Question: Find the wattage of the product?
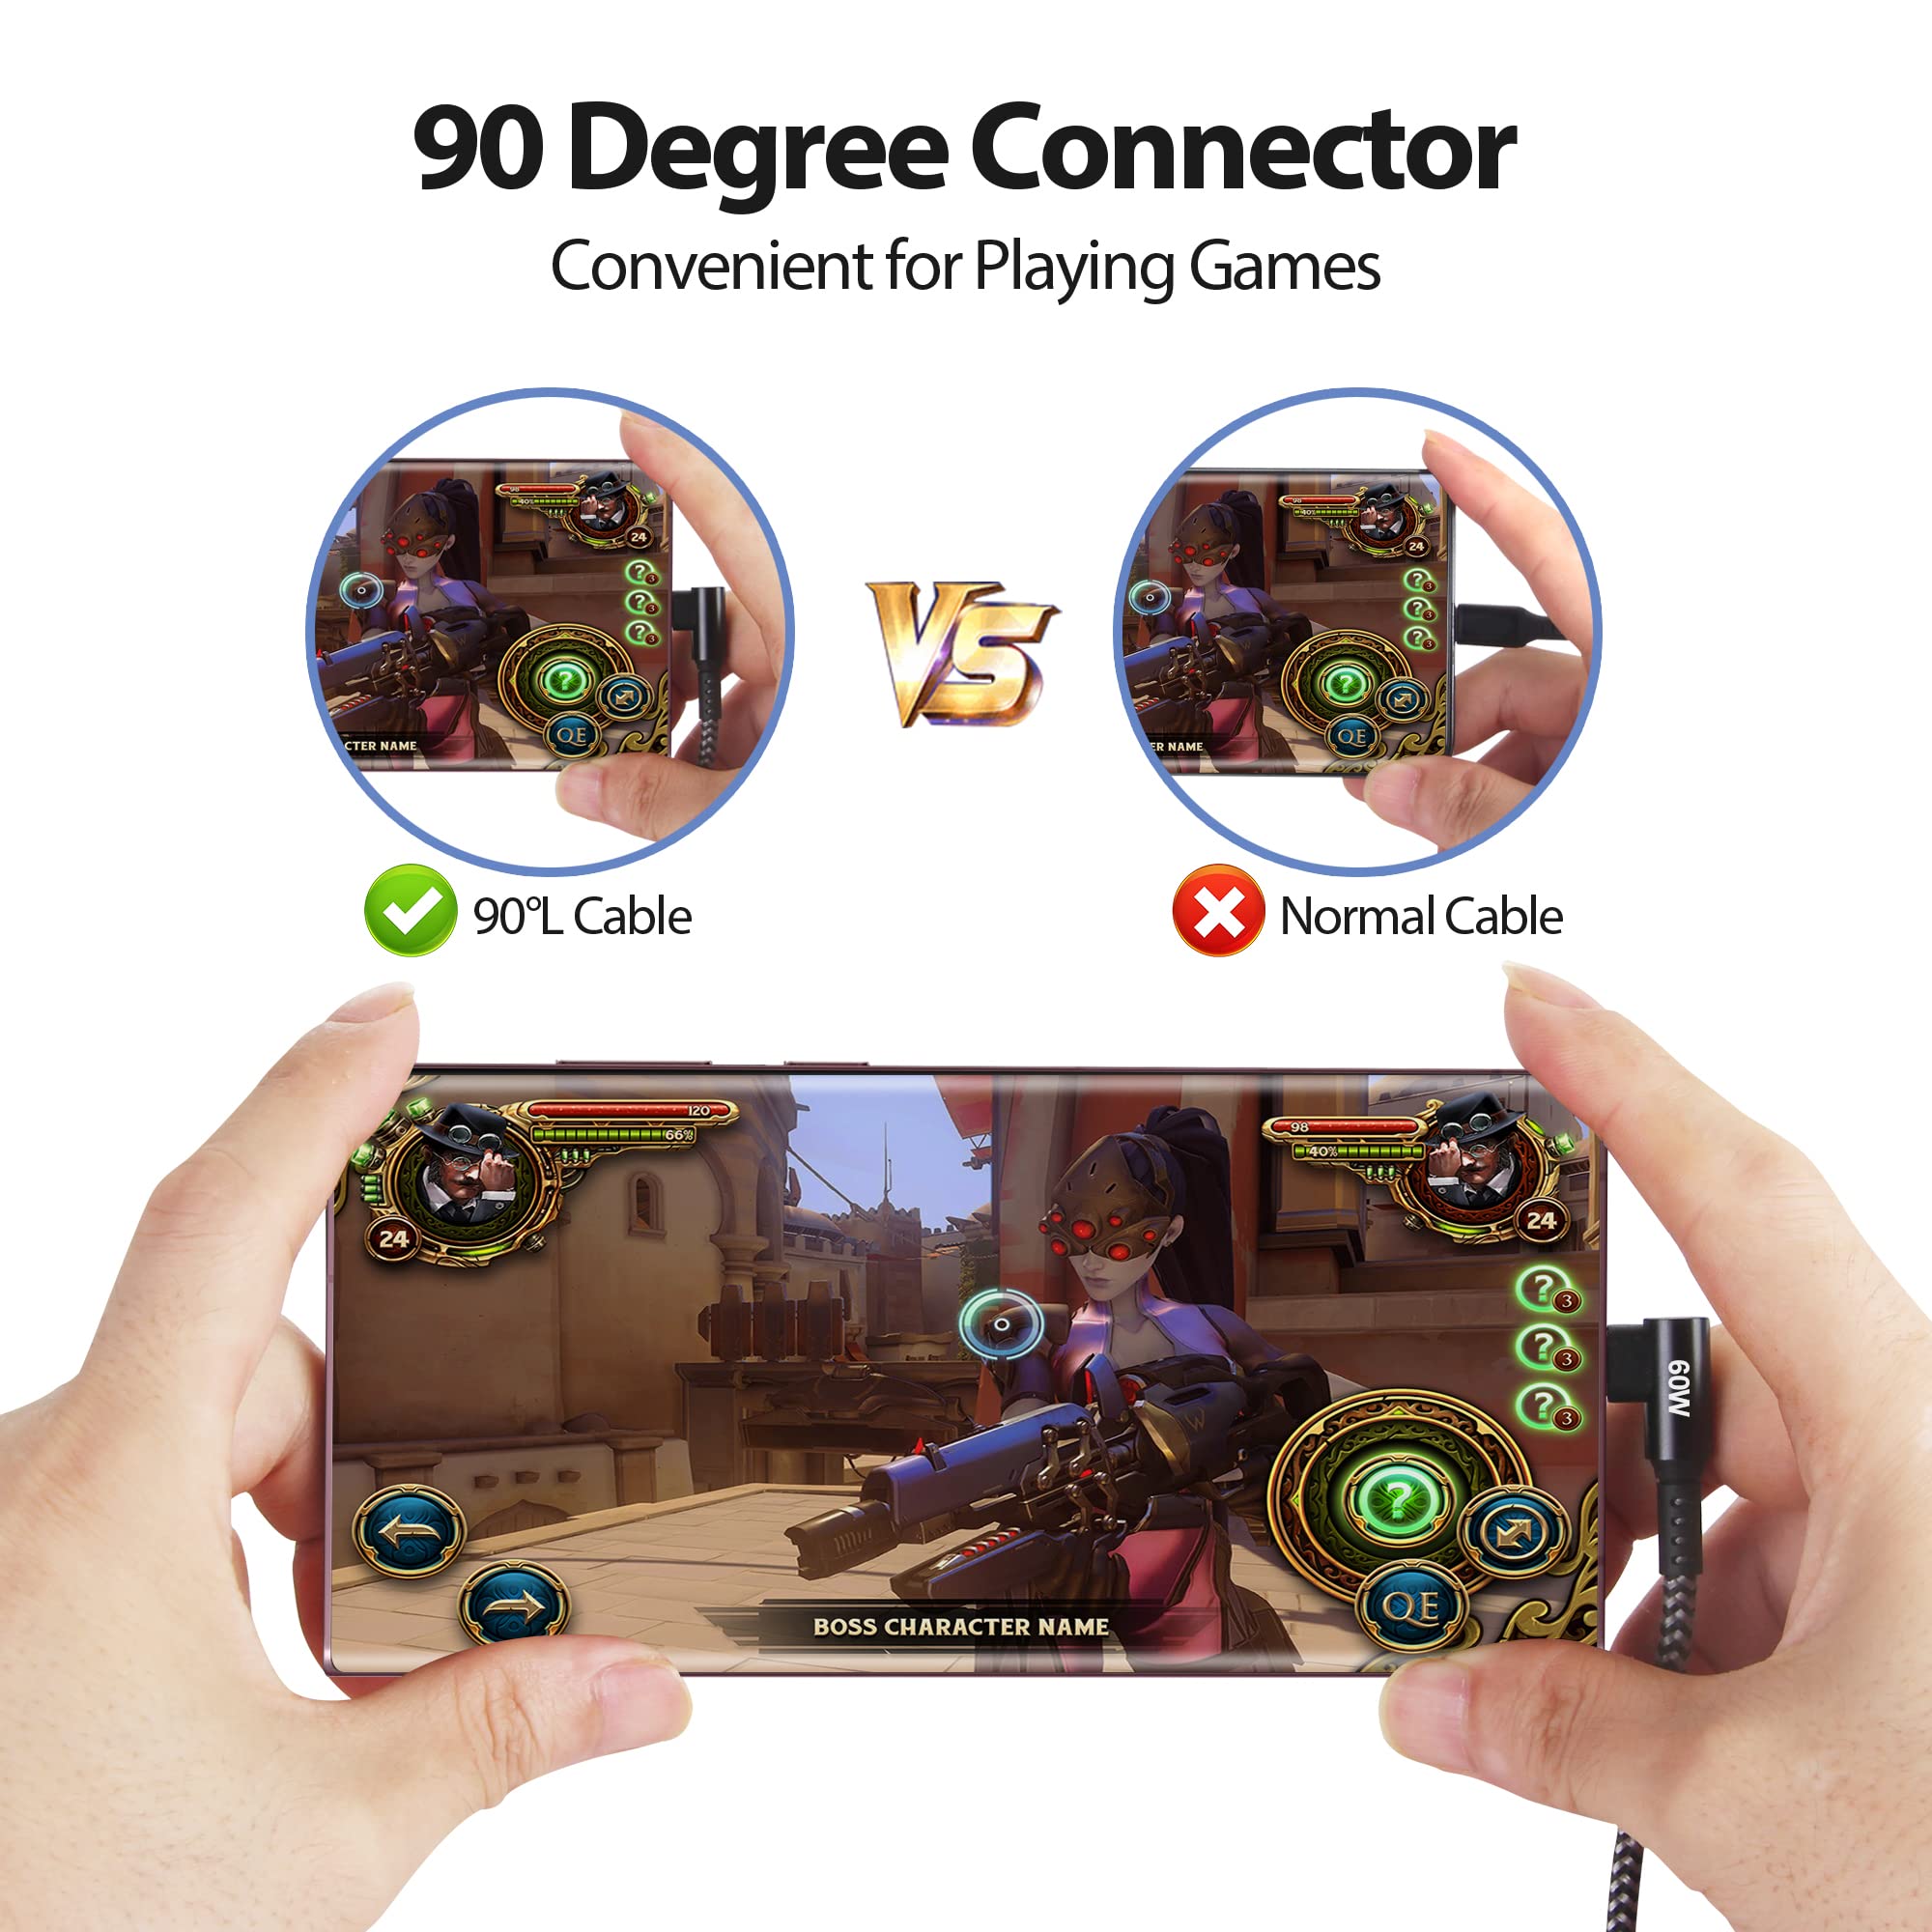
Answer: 60.0 watt